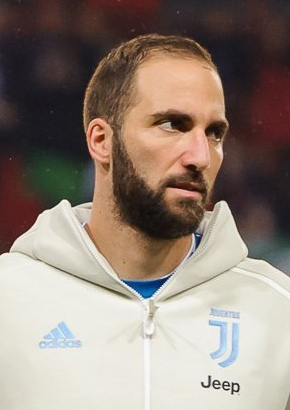
กอนซาโล อิกัวอิน

| name = กอนซาโล อิกัวอิน
| image = Gonzalo Higuaín 2019.jpg
| caption = อิกัวอินกับสโมสรฟุตบอลยูเวนตุส|ยูเวนตุสใน ค.ศ. 2019
| fullname = กอนซาโล เฆราร์โด อิกัวอิน
| birth_place = แบร็สต์ (ประเทศฝรั่งเศส)|แบร็สต์ ฝรั่งเศส
| height = 1.86 เมตร
| position = กองหน้า#กองหน้าตัวเป้า|กองหน้าตัวเป้า
| currentclub = สโมสรฟุตบอลอินเตอร์ไมแอมี|อินเตอร์ไมแอมี
| clubnumber = 10
| youthclubs1 = กลุบอัตเลติโกริเบร์เปลต|ริเบร์เปลต
| youthyears1 = 1997–2005
| years1 = 2005–2007
| clubs1 = กลุบอัตเลติโกริเบร์เปลต|ริเบร์เปลต
| caps1 = 35
| goals1 = 13
| clubs2 = สโมสรฟุตบอลเรอัลมาดริด|เรอัลมาดริด
| years2 = 2007–2013
| caps2 = 190
| goals2 = 107
| years3 = 2013–2016
| clubs3 = โซชีเอตาสปอร์ตีวากัลโชนาโปลี|นาโปลี
| caps3 = 104
| goals3 = 71
| years4 = 2016–2020
| clubs4 = สโมสรฟุตบอลยูเวนตุส|ยูเวนตุส
| caps4 = 105
| goals4 = 48
| years5 = 2018–2019
| clubs5 = → เอซี มิลาน|มิลาน (ยืม)
| caps5 = 15
| goals5 = 6
| clubs6 = → สโมสรฟุตบอลเชลซี|เชลซี (ยืม)
| years6 = 2019
| caps6 = 14
| goals6 = 5
| years7 = 2020–
| clubs7 = สโมสรฟุตบอลอินเตอร์ไมแอมี|อินเตอร์ไมแอมี
| caps7 = 70
| goals7 = 29
| nationalyears1 = 2008
| nationalteam1 = ฟุตบอลทีมชาติอาร์เจนตินารุ่นอายุไม่เกิน 23 ปี|อาร์เจนตินา อายุไม่เกิน 23 ปี
| nationalcaps1 = 1
| nationalgoals1 = 2
| nationalteam2 = ฟุตบอลทีมชาติอาร์เจนตินา|อาร์เจนตินา
| nationalyears2 = 2009–2018
| nationalcaps2 = 75
| nationalgoals2 = 31
กอนซาโล เฆราร์โด อิกัวอิน (; เกิด 10 ธันวาคม ค.ศ. 1987) เป็นนักฟุตบอลอาชีพชาวอาร์เจนตินา ปัจจุบันเล่นในตำแหน่งกองหน้า#กองหน้าตัวเป้า|กองหน้าตัวเป้าให้กับสโมสรฟุตบอลอินเตอร์ไมแอมี|อินเตอร์ไมแอมี เขาเป็นบุตรชายของอดีตนักฟุตบอลฆอร์เฆ อิกัวอิน และเป็นน้องชายของเฟเดริโก อิกัวอิน
ในเซเรียอา ฤดูกาล 2015–16|ฤดูกาล 2015–2016 ที่สโมสรฟุตบอลนาโปลี|นาโปลีได้รองแชมป์ อิกัวอินซึ่งยังเป็นผู้เล่นของนาโปลีอยู่นั้นได้ทำสถิติใหม่ ด้วยการเป็นดาวซัลโวหรือผู้ทำประตูได้มากที่สุดในฤดูกาล ด้วยจำนวน 36 ประตู และเป็นการทำลายสถิติเก่าที่ยั่งยืนมานานกว่า 66 ปีด้วย
หลังจบฤดูกาล ก่อนเริ่มต้นเซเรียอา ฤดูกาล 2016–17|ฤดูกาลใหม่ได้ไม่นาน อิกัวอินได้ย้ายไปยังยูเวนตุสด้วยค่าตัวถึง 75.3 ล้านปอนด์ (ประมาณ 3,462 ล้านบาท) นับว่าเป็นผู้เล่นที่มีราคาแพงเป็นอันดับ 4 ของโลกรองจากปอล ปอกบาจากแมนเชสเตอร์ยูไนเต็ด และแกเร็ธ เบล กับคริสเตียโน โรนัลโด จากเรอัลมาดริด
== อ้างอิง ==
== แหล่งข้อมูลอื่น ==
* Real Madrid official profile
* Higuaín at La Liga
* BDFutbol profiles
* Statistics at Guardian Stats Centre
* ESPN Profile
* Futbol360 profile
* Profile at FutbolPunto with maps and graphs
*
* Transfermarkt profile
* 2010 FIFA World Cup profile
*
Navboxes
| title = ทีมชาติอาร์เจนตินา
| bg = #6AB5FF
| fg = white
| bordercolor = #00355E
หมวดหมู่:นักฟุตบอลชาวอาร์เจนตินา
หมวดหมู่:นักฟุตบอลชาวฝรั่งเศส
หมวดหมู่:ผู้เล่นในฟุตบอลโลก 2010
หมวดหมู่:ผู้เล่นสโมสรฟุตบอลเรอัลมาดริด
หมวดหมู่:ผู้เล่นในลาลิกา
หมวดหมู่:ผู้เล่นในเมเจอร์ลีกซอกเกอร์
หมวดหมู่:ผู้เล่นสโมสรฟุตบอลยูเวนตุส
หมวดหมู่:ผู้เล่นสโมสรฟุตบอลอินเตอร์ไมแอมี
หมวดหมู่:บุคคลจากจังหวัดฟีนิสแตร์
หมวดหมู่:ชาวฝรั่งเศสเชื้อสายอาร์เจนตินา
หมวดหมู่:นักฟุตบอลทีมชาติอาร์เจนตินา
หมวดหมู่:กองหน้าฟุตบอล
หมวดหมู่:ผู้เล่นในฟุตบอลโลก 2014
หมวดหมู่:ผู้เล่นในฟุตบอลโลก 2018
หมวดหมู่:ผู้เล่นในชุดชนะเลิศยูฟ่ายูโรปาลีก